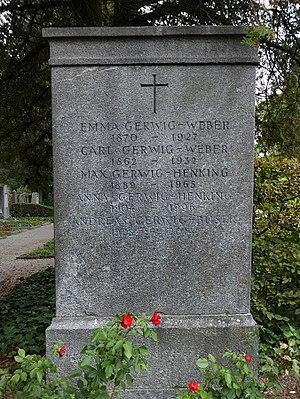
Andreas Gerwig était une personnalité politique suisse, membre du Parti socialiste.